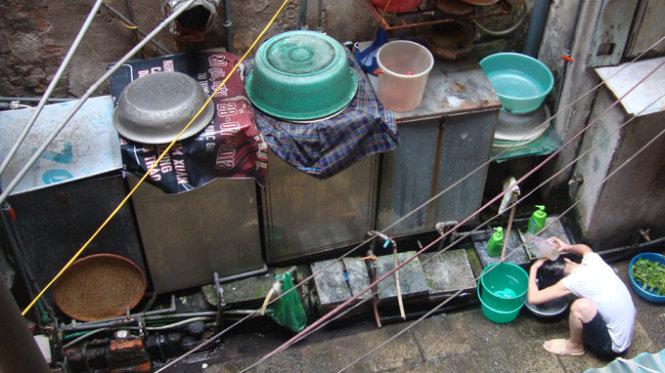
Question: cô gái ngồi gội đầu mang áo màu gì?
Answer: cô gái mang áo màu trắng